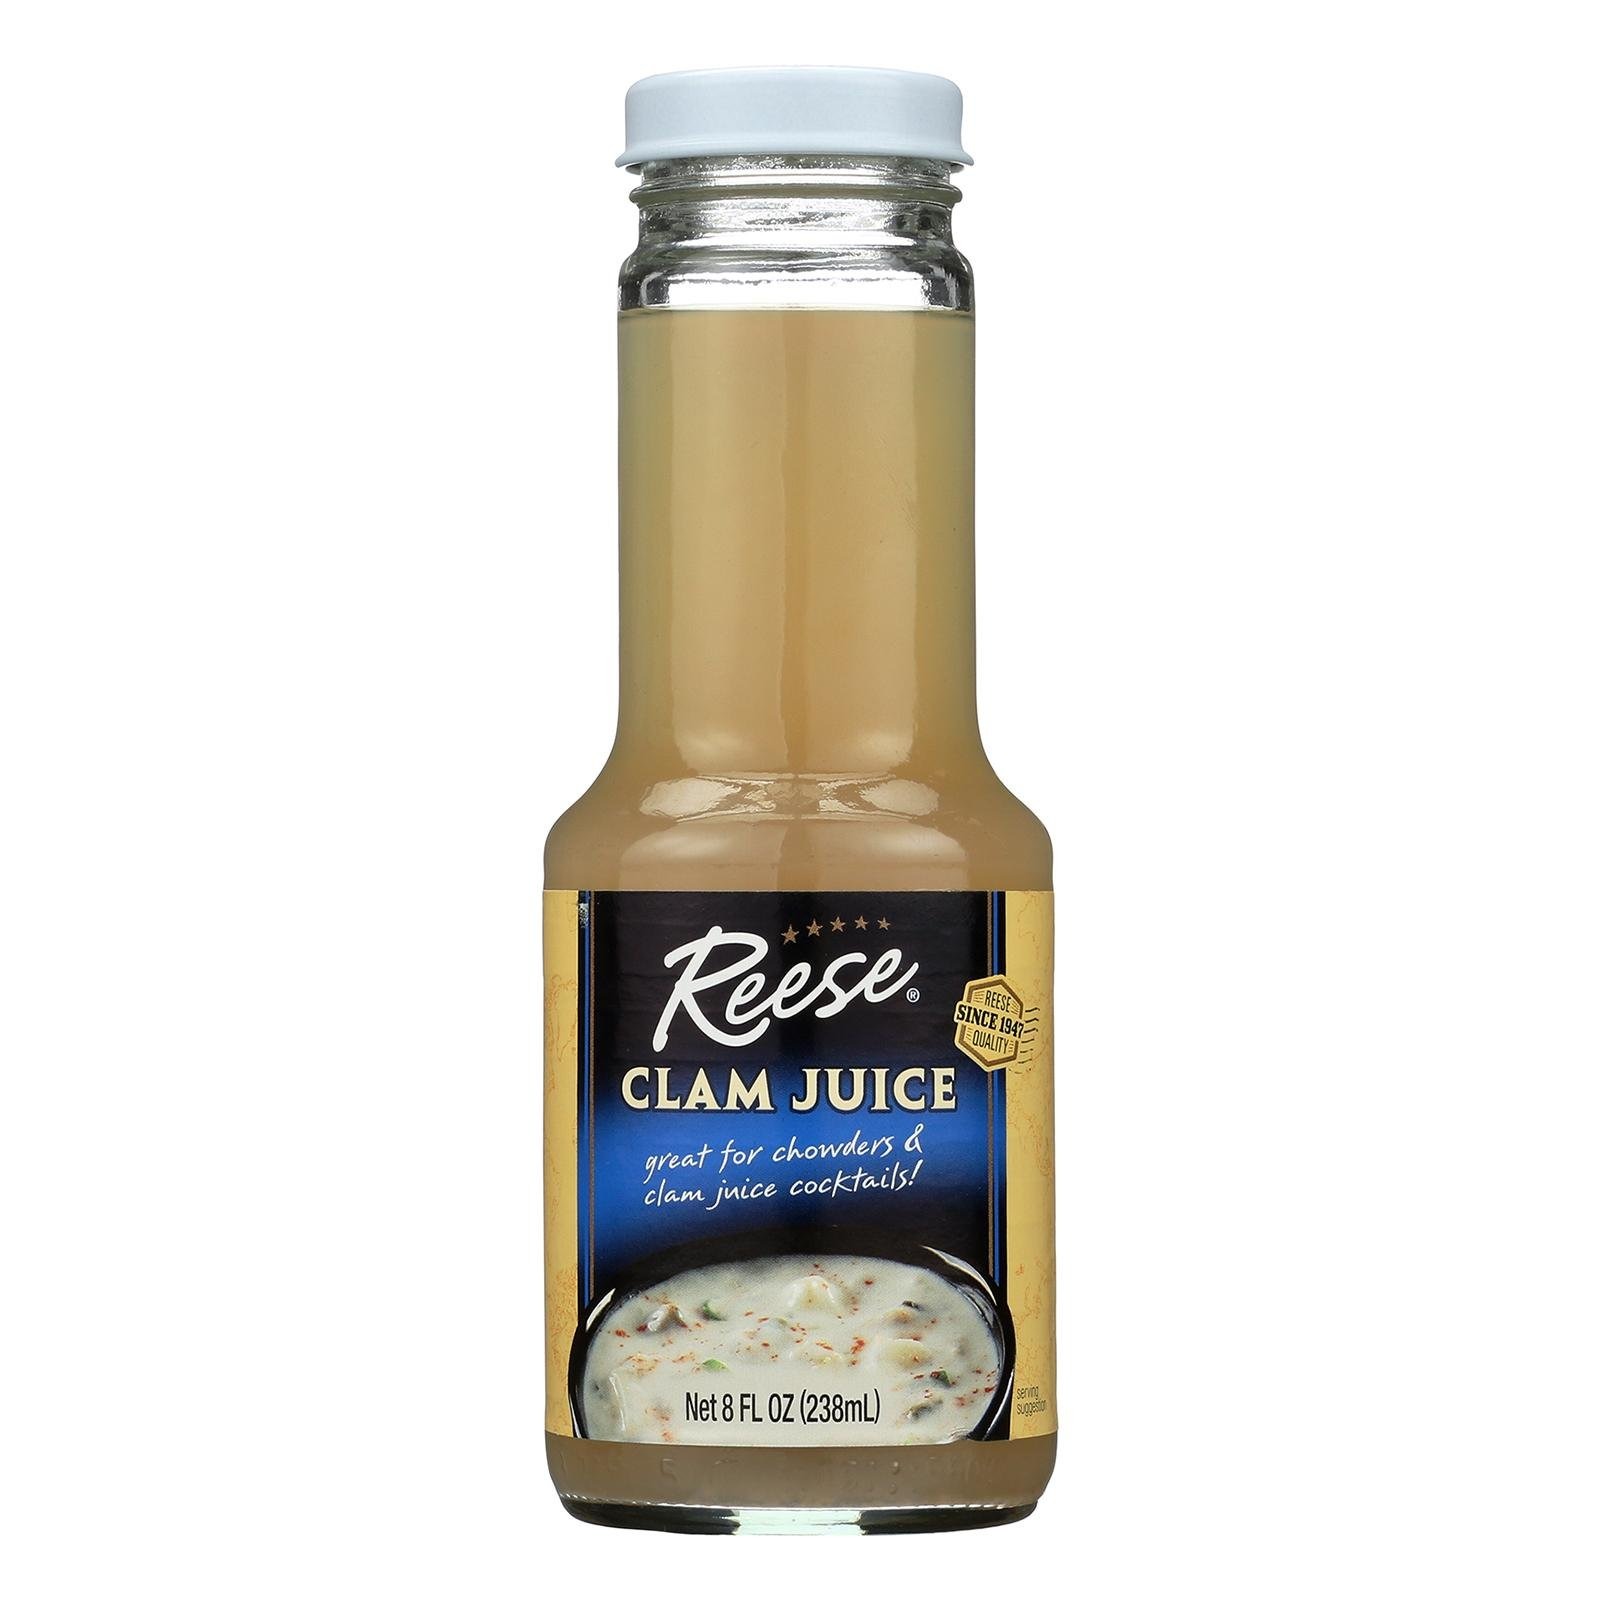
Item Name: Reese Juice, Clam, Btl, 8-Ounce (Pack of 6)
Value: 48.0
Unit: Ounce

Price: 42.49